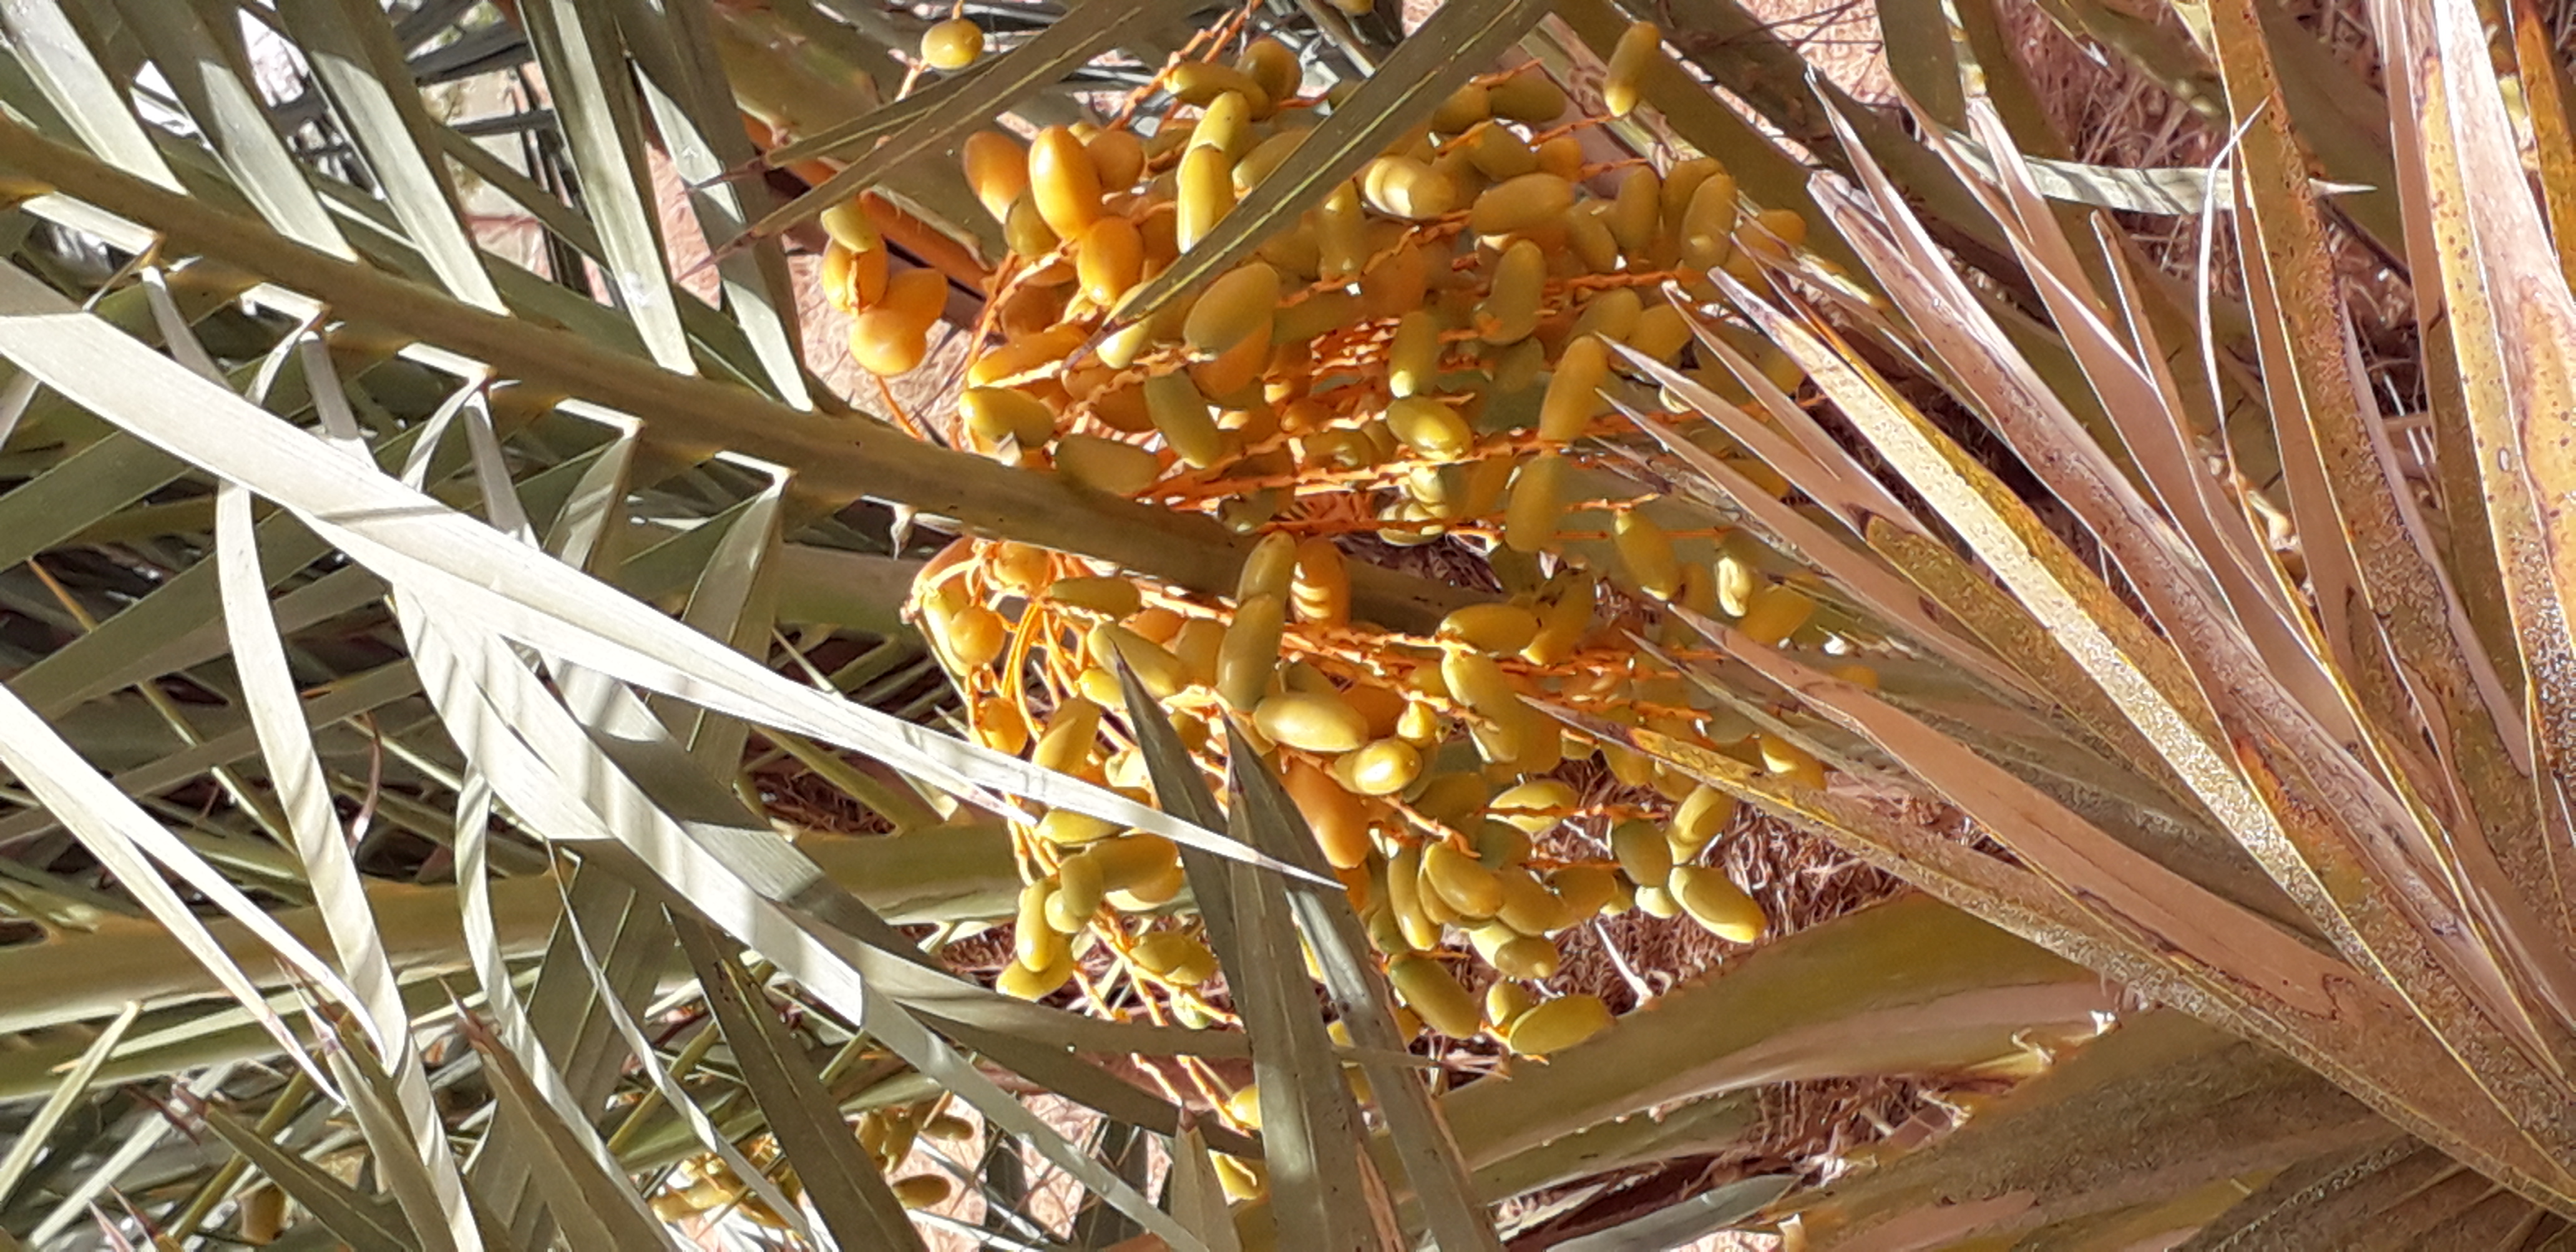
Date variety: kholt